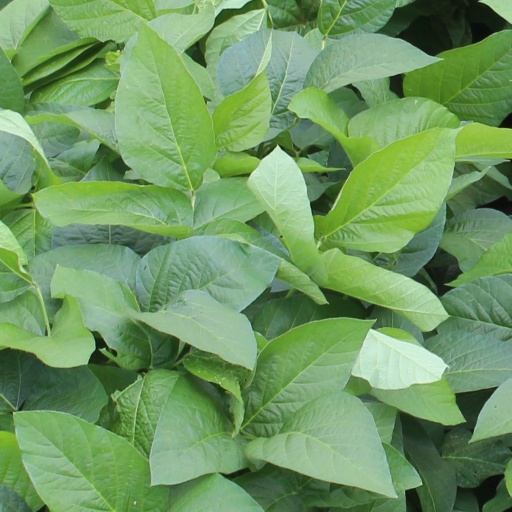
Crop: soybean